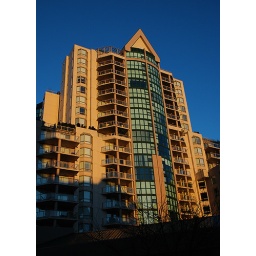
Dusk on a clear and crisp winter day in Vancouver. I love how the sky looks in this photo.